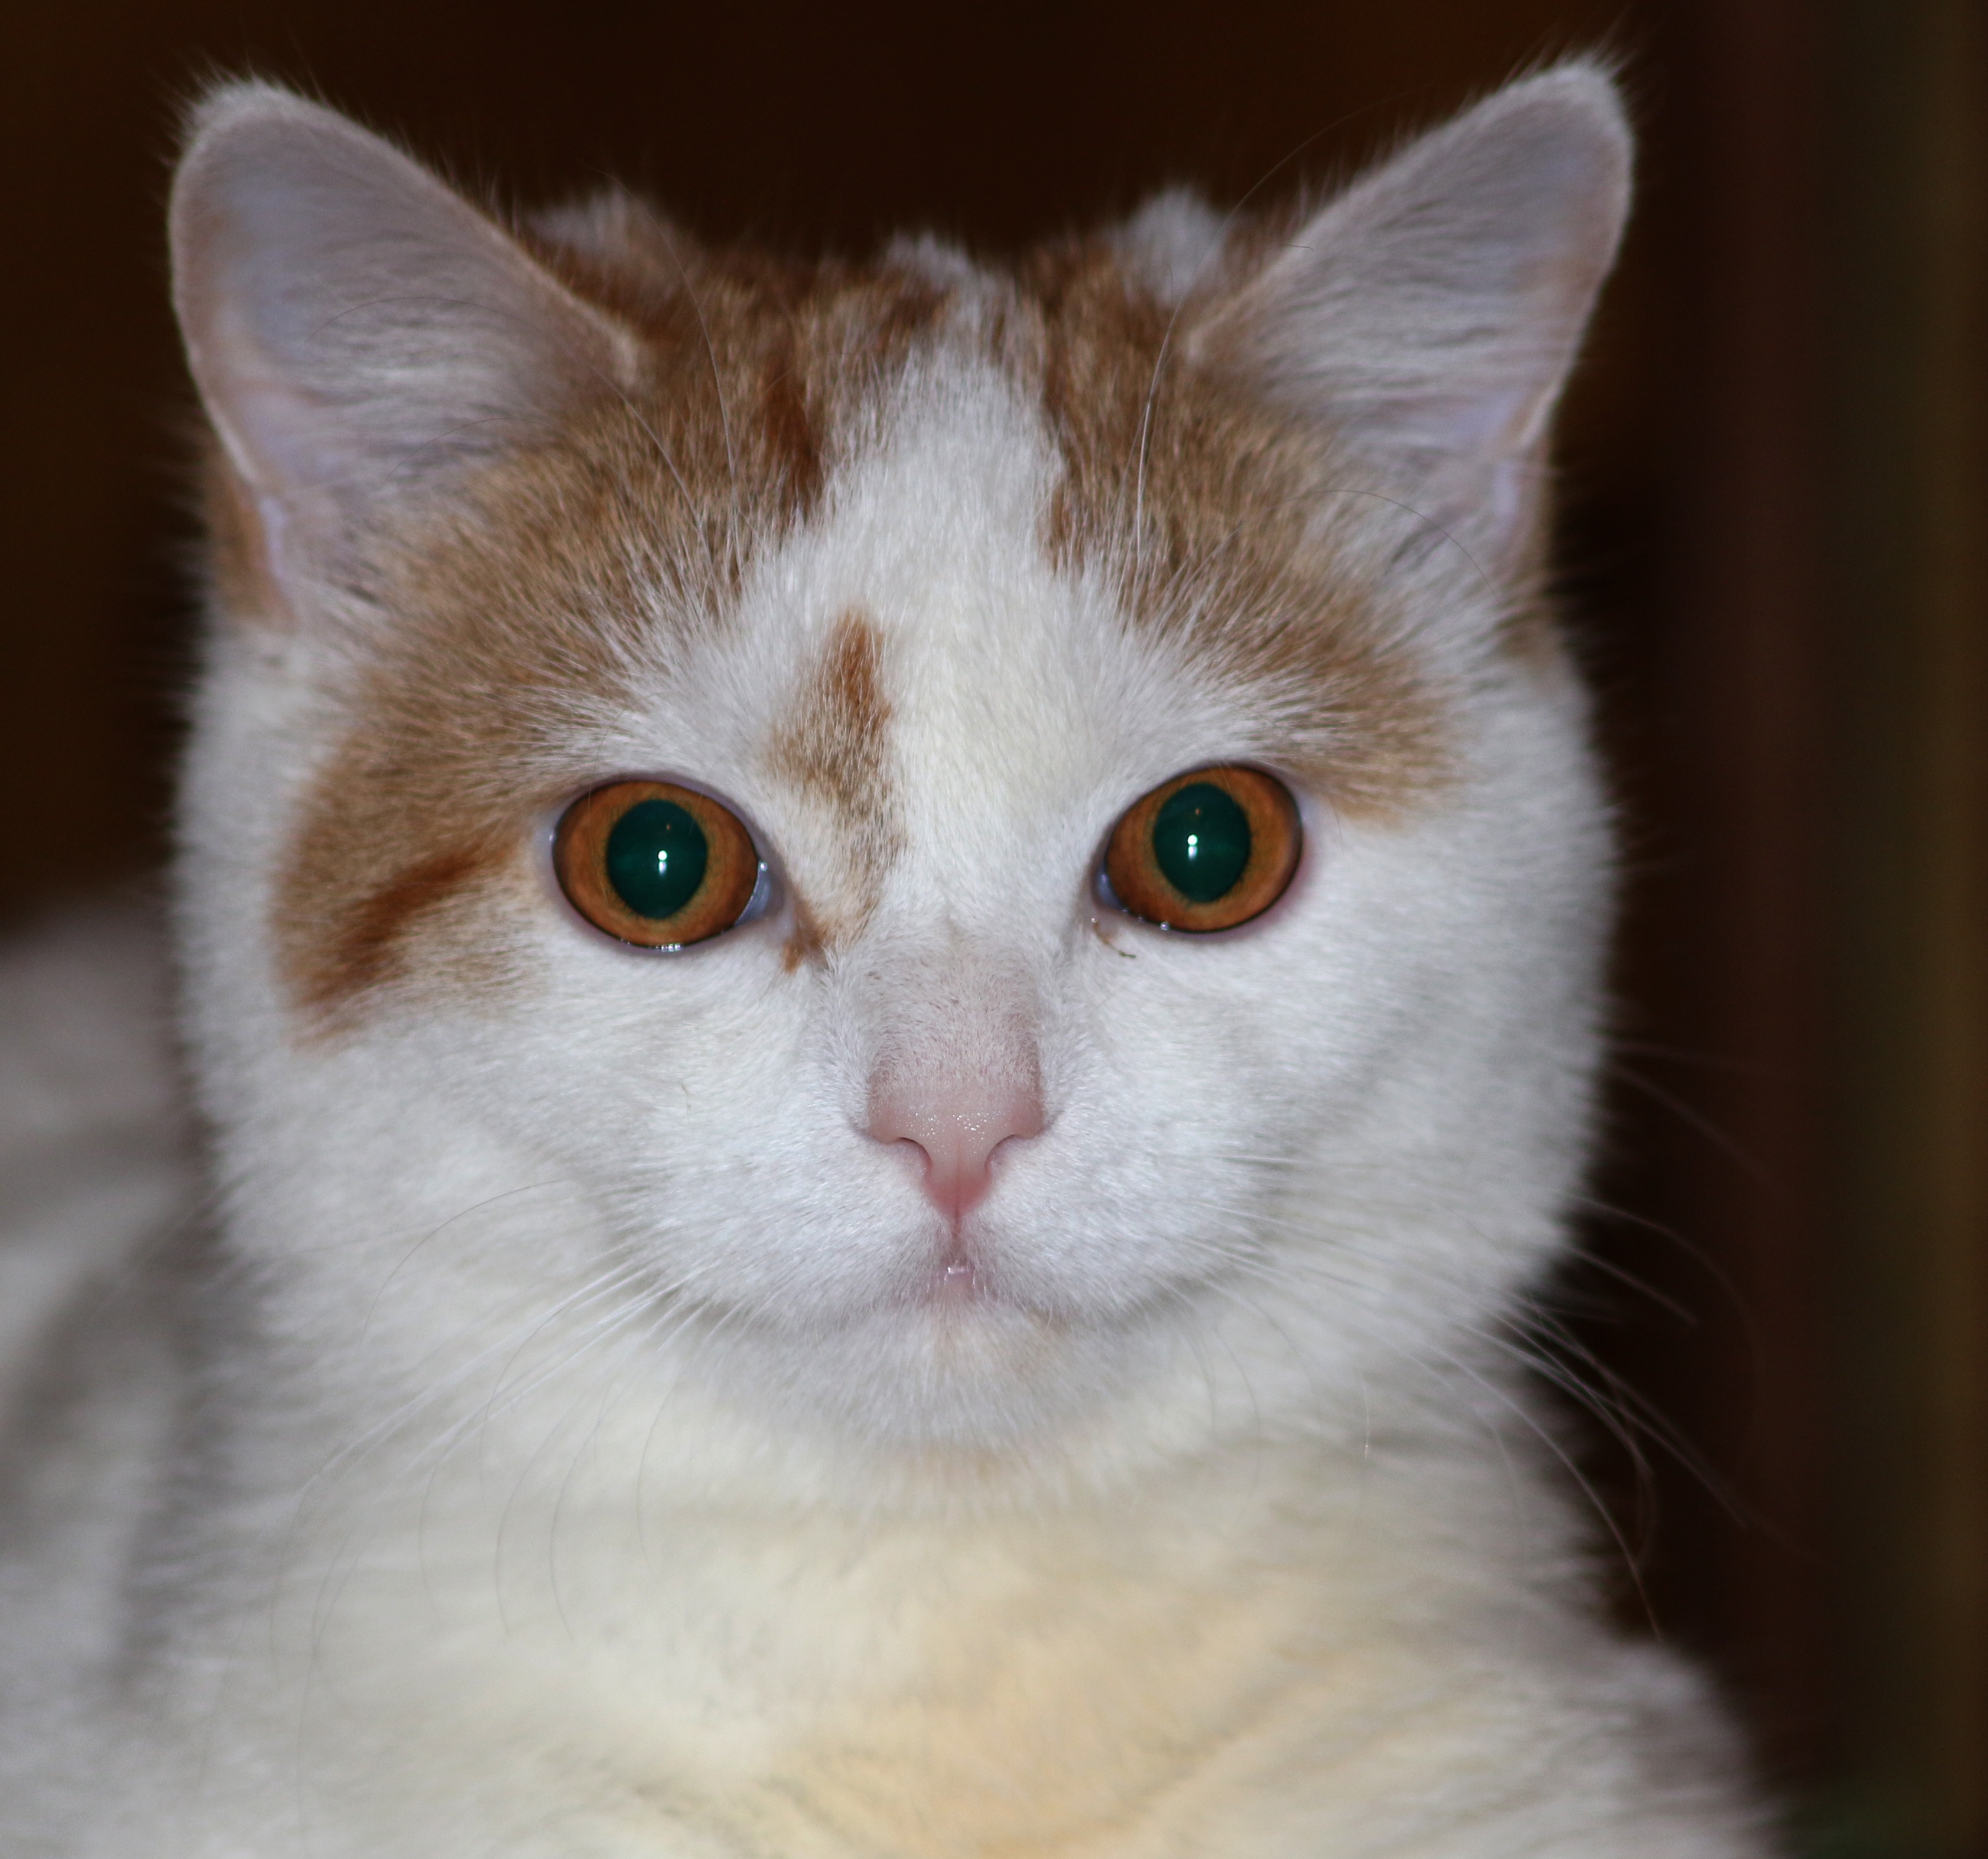
animal, pet, kitten, cat, mammal, fauna, close up, nose, whiskers, adidas, head, vertebrate, mieze, animal world, domestic cat, cat face, young cat, european shorthair, burmilla, small to medium sized cats, cat like mammal, carnivoran, domestic short haired cat, domestic long haired cat, khao manee, british semi longhair, turkish angora